Bully (2001 film)

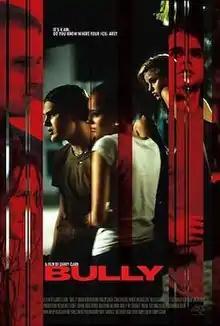
Theatrical release poster

Bully is a 2001 crime drama film directed by Larry Clark, based on the events surrounding the 1993 murder of Bobby Kent. It stars Brad Renfro, Bijou Phillips, Rachel Miner, Michael Pitt, Leo Fitzpatrick, Daniel Franzese, Kelli Garner, and Nick Stahl. The screenplay was adapted by David McKenna (under the pseudonym Zachary Long) and Roger Pullis from the book "Bully: A True Story of High School Revenge" by Jim Schutze. Its plot follows a group of teenagers in South Florida who enact a murder plot against their mutual bully, Kent, who has emotionally, physically, and sexually abused them for years.